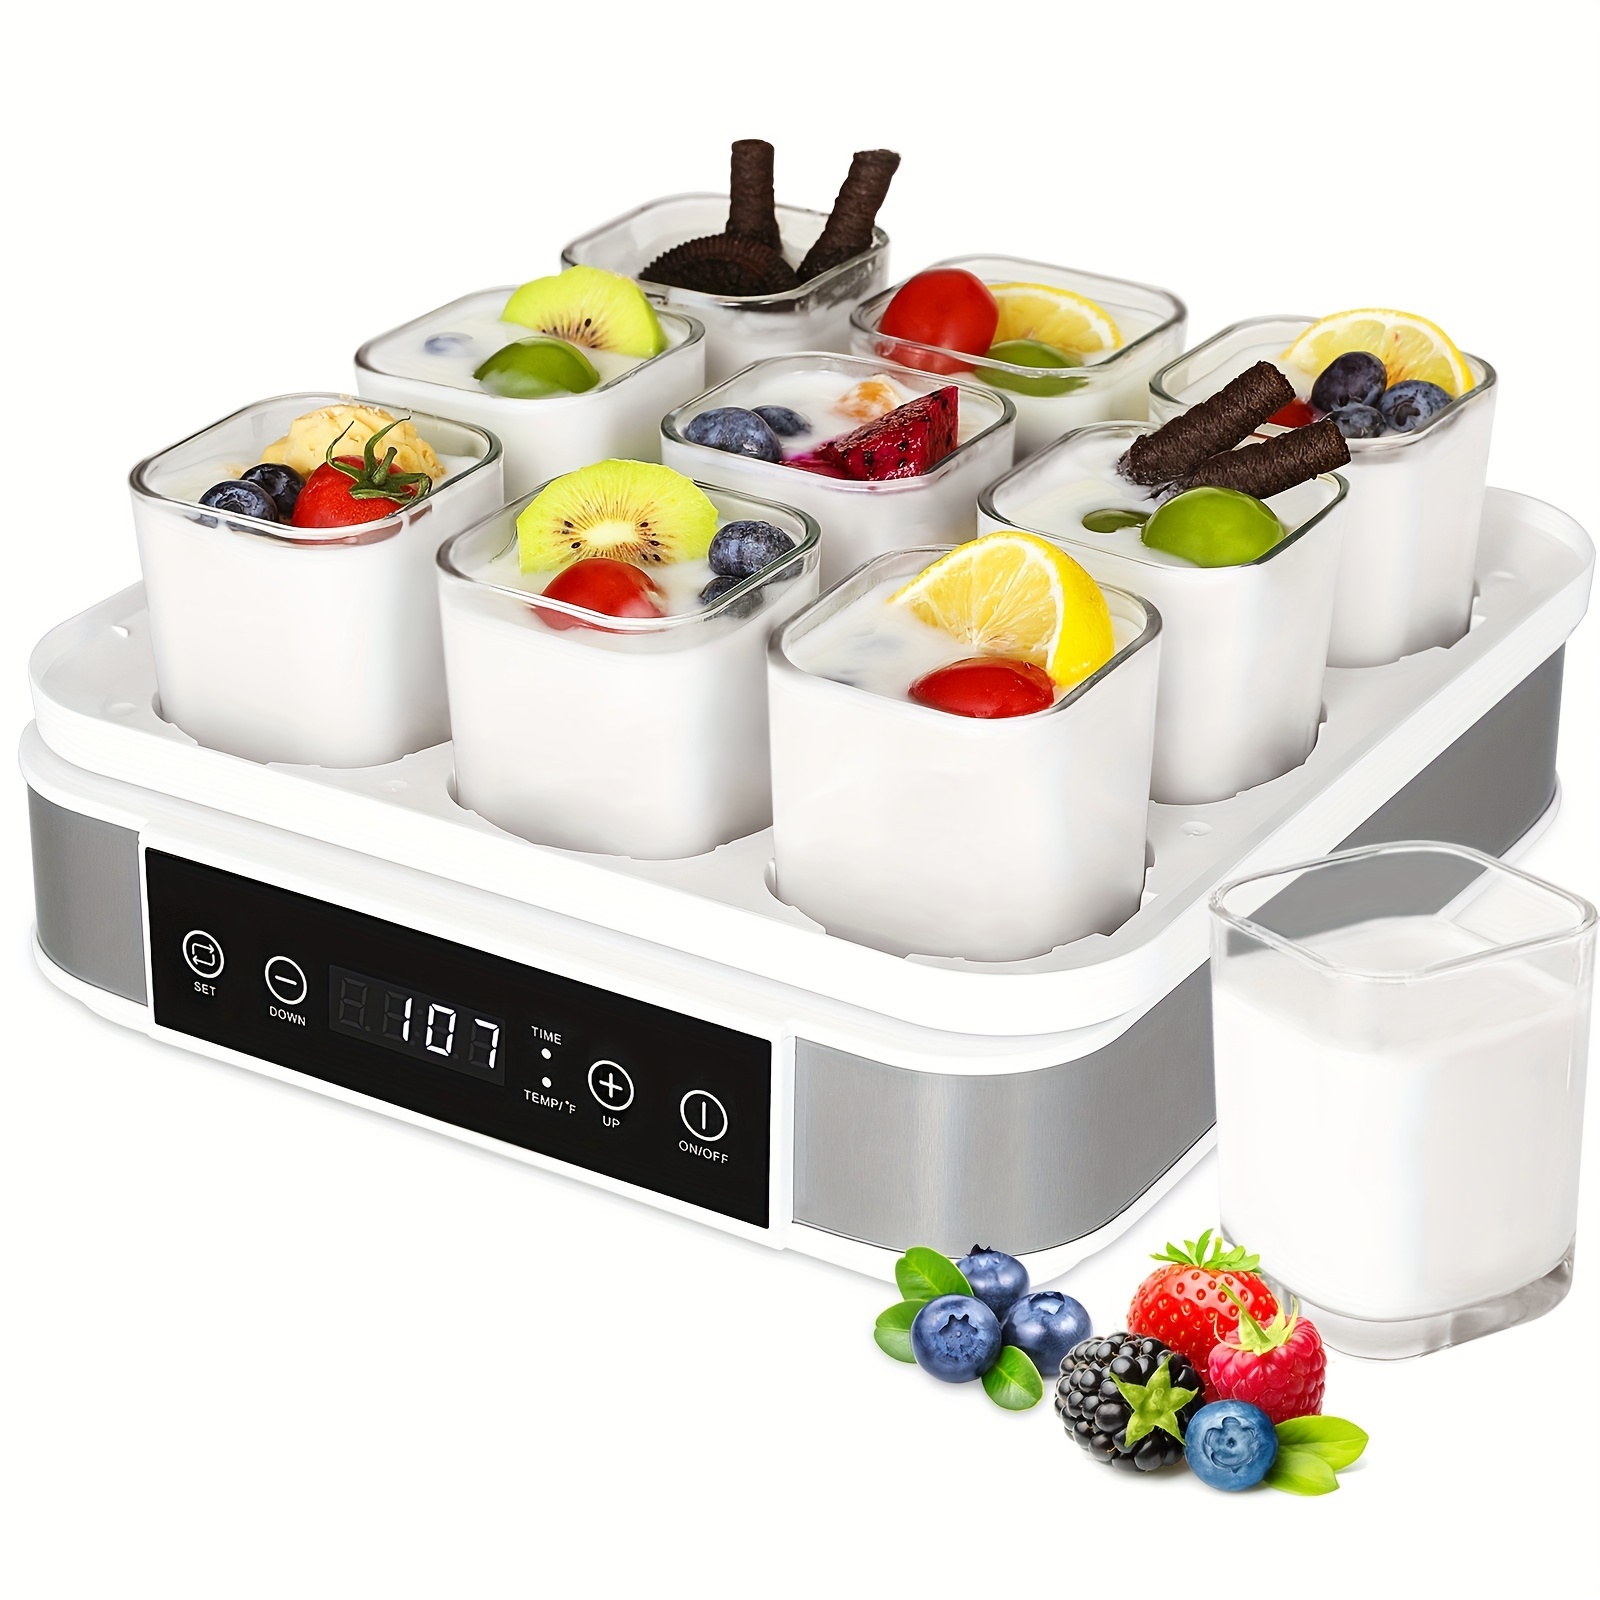
9-Cup Automatic Greek Yogurt Maker Machine - Temperature and Time Control, Glass Jars for Effortless Cleaning, Ideal for Homemade Yogurt, Healthy Snacks and Delicious Recipes
Brand: EcoEssentials Goods
SPECIFICATIONS Power Supply : Plug Powered Operating Voltage : 110V Plug Type : US Plug Brand : LIFERUN Item ID : HL198668
Category: Home & Garden > Kitchen & Dining > Kitchen Appliances > Yogurt Makers